Kei (ritual gong)

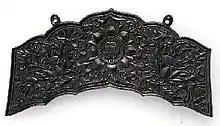
A "kei" from the Zenrin-ji in Kyoto

A is a gong used in Buddhist practice in Japan. "Kei" were adapted from the ancient Chinese instrument known in English as a "sounding stone"; they share the same Chinese character.